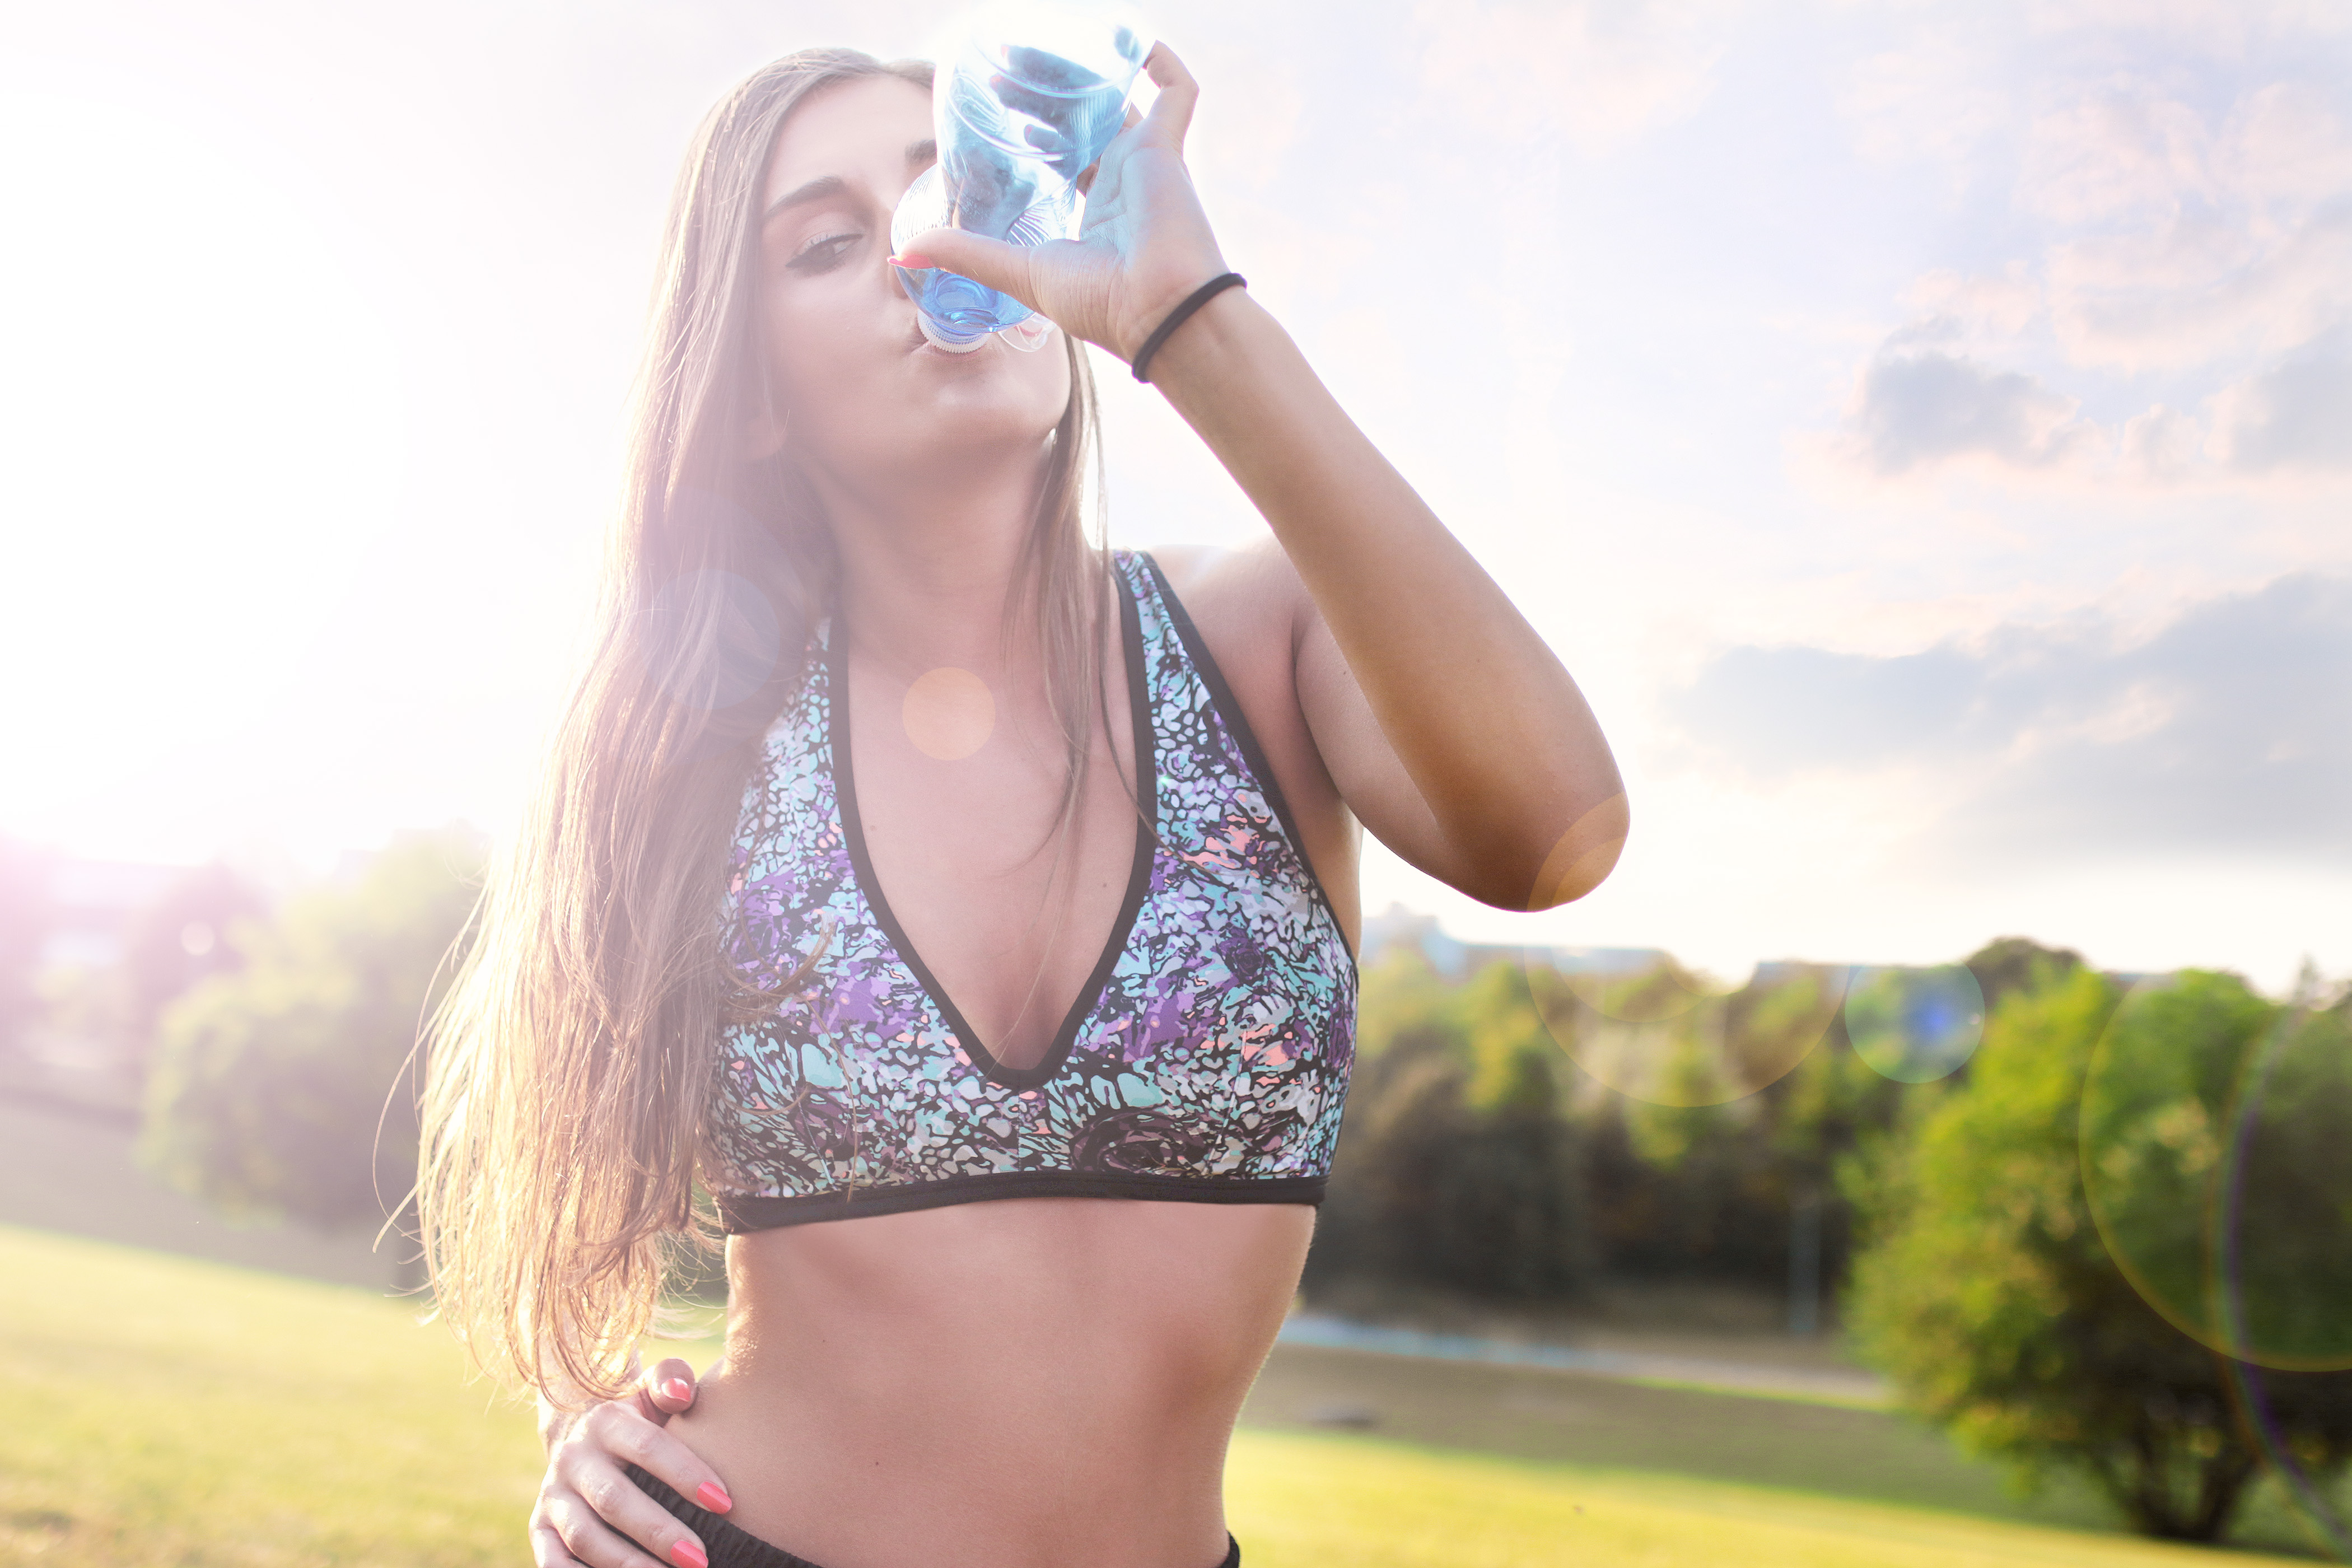
woman, beautiful, portrait, water, clothing, undergarment, abdomen, sports bra, navel, blond, sunlight, photography, arm, trunk, summer, mouth, muscle, waist, crop top, bikini, sportswear, selfie, neck, chest, drinking water, photo shoot, long hair, top, happy, brassiere